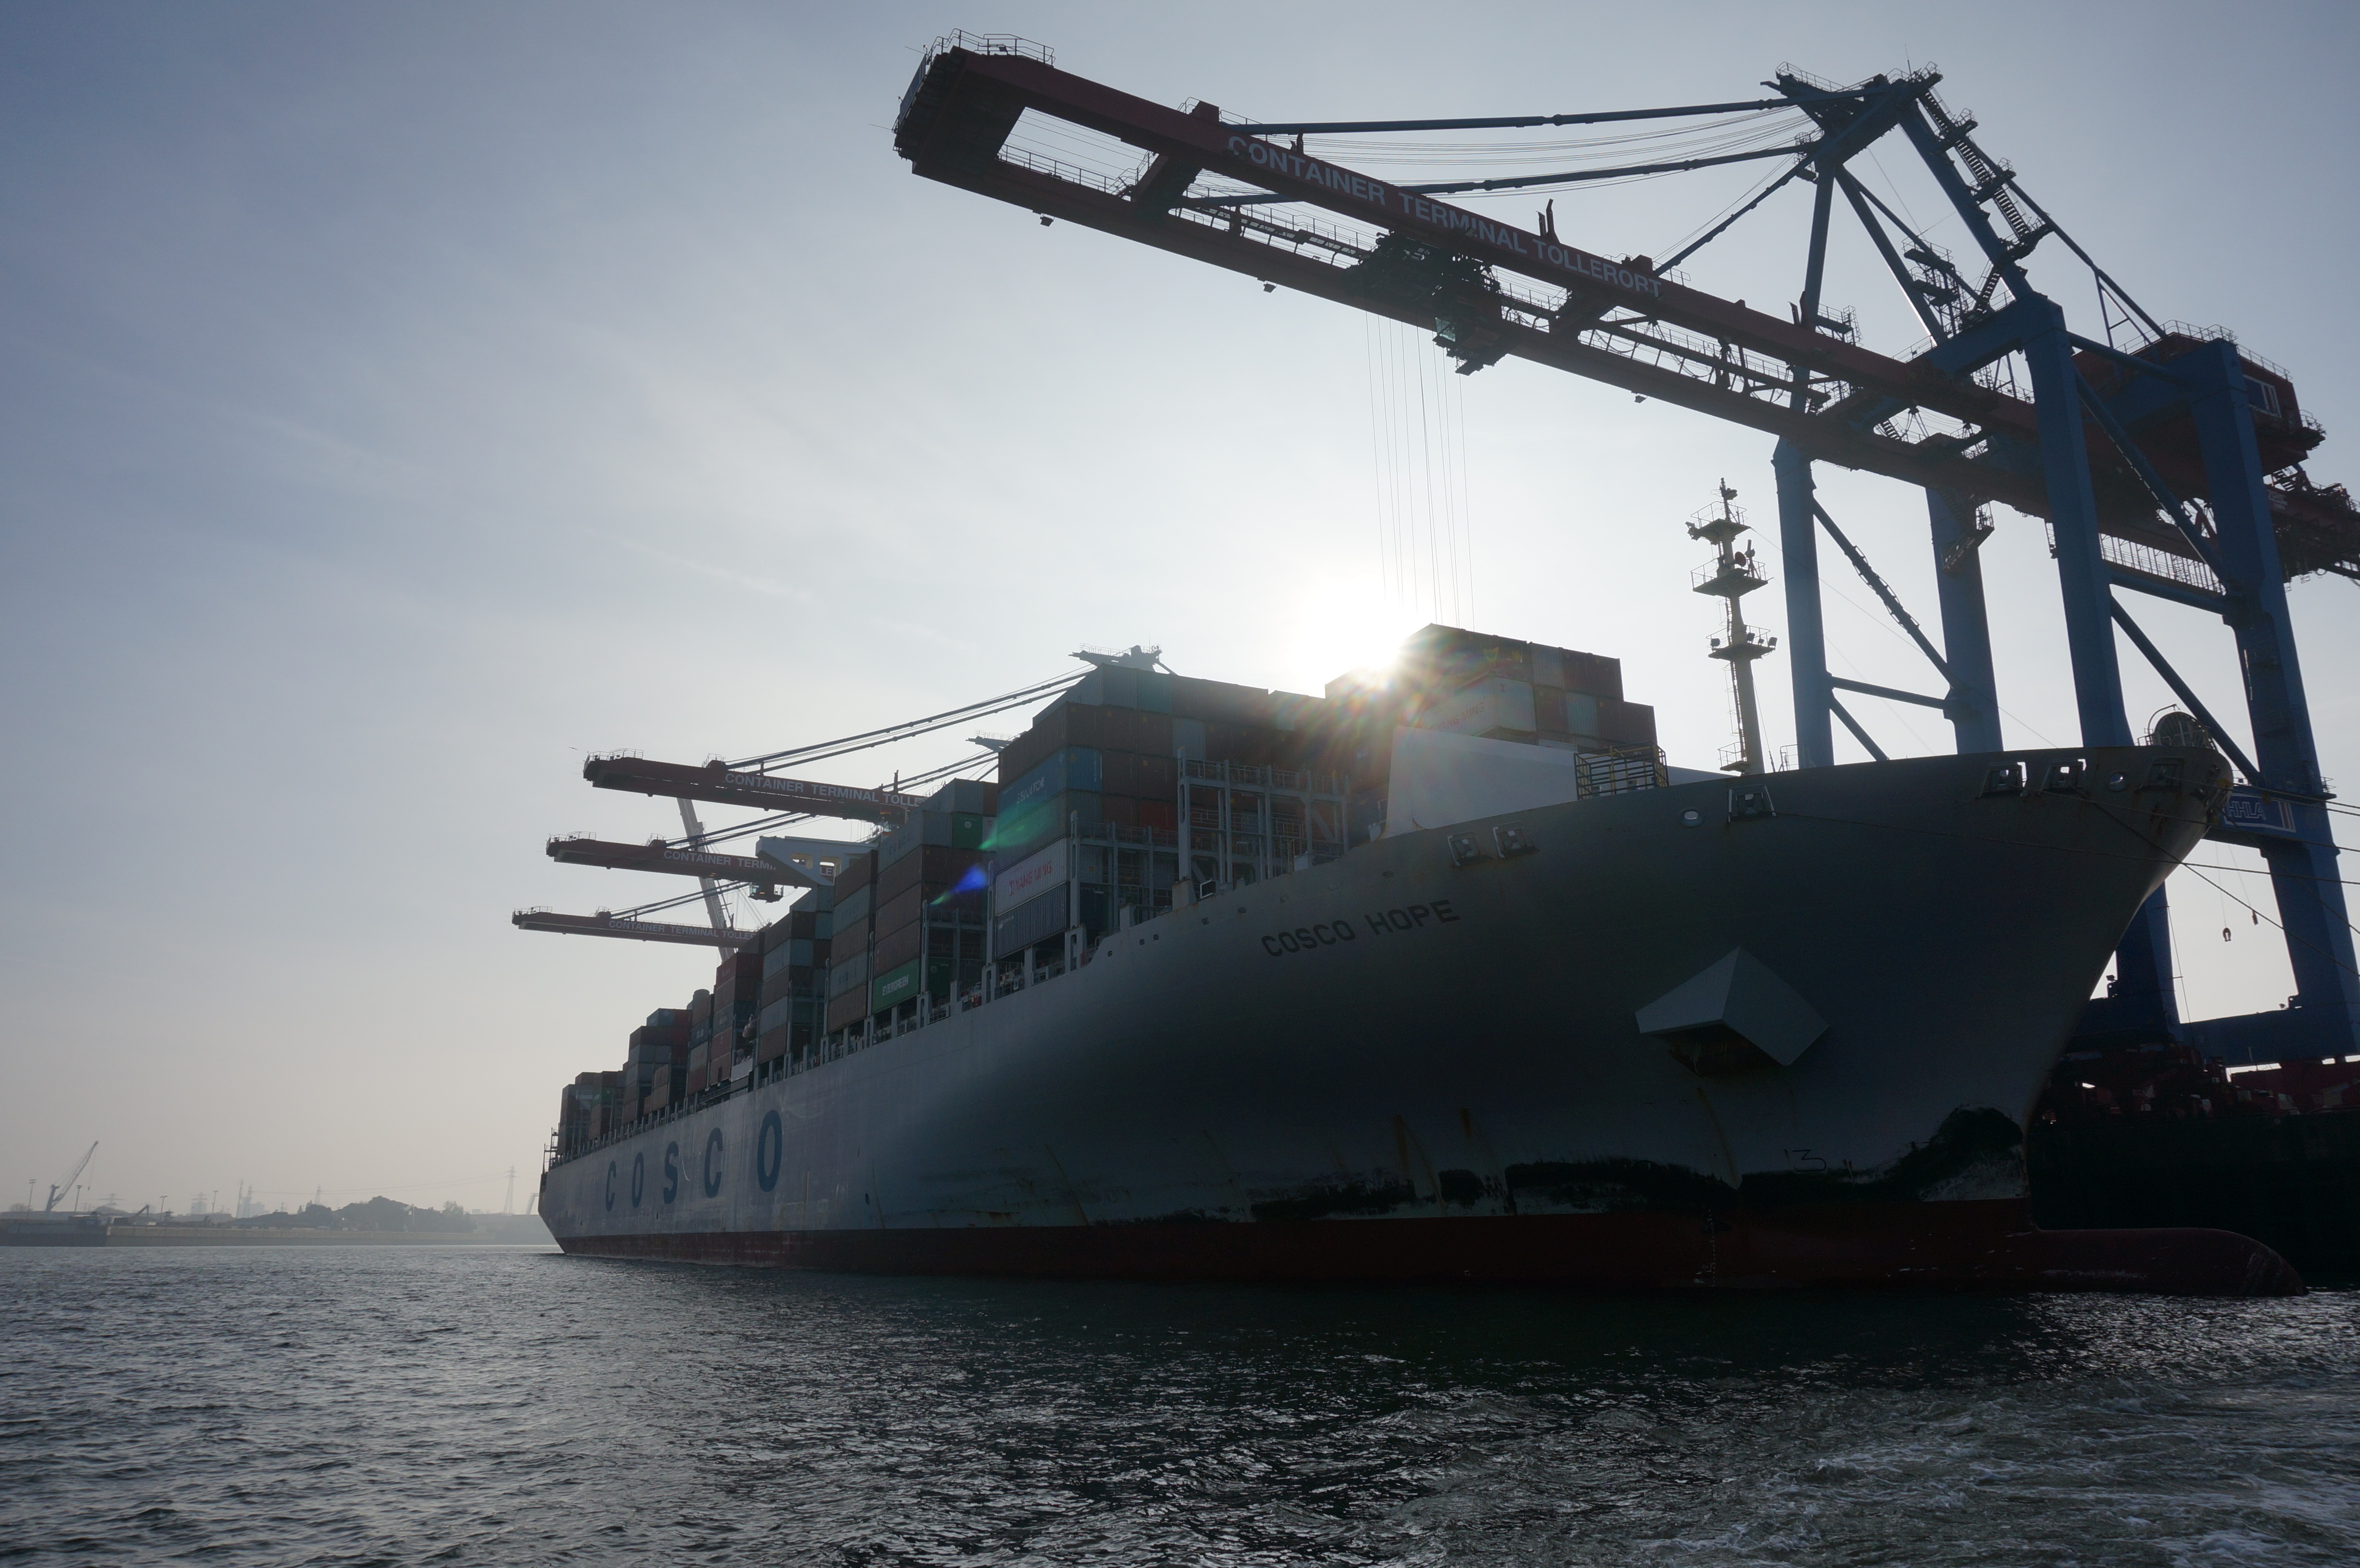
sea, ocean, ship, vehicle, container, freighter, shipping, watercraft, hamburg, container ship, frachtschiff, freight transport